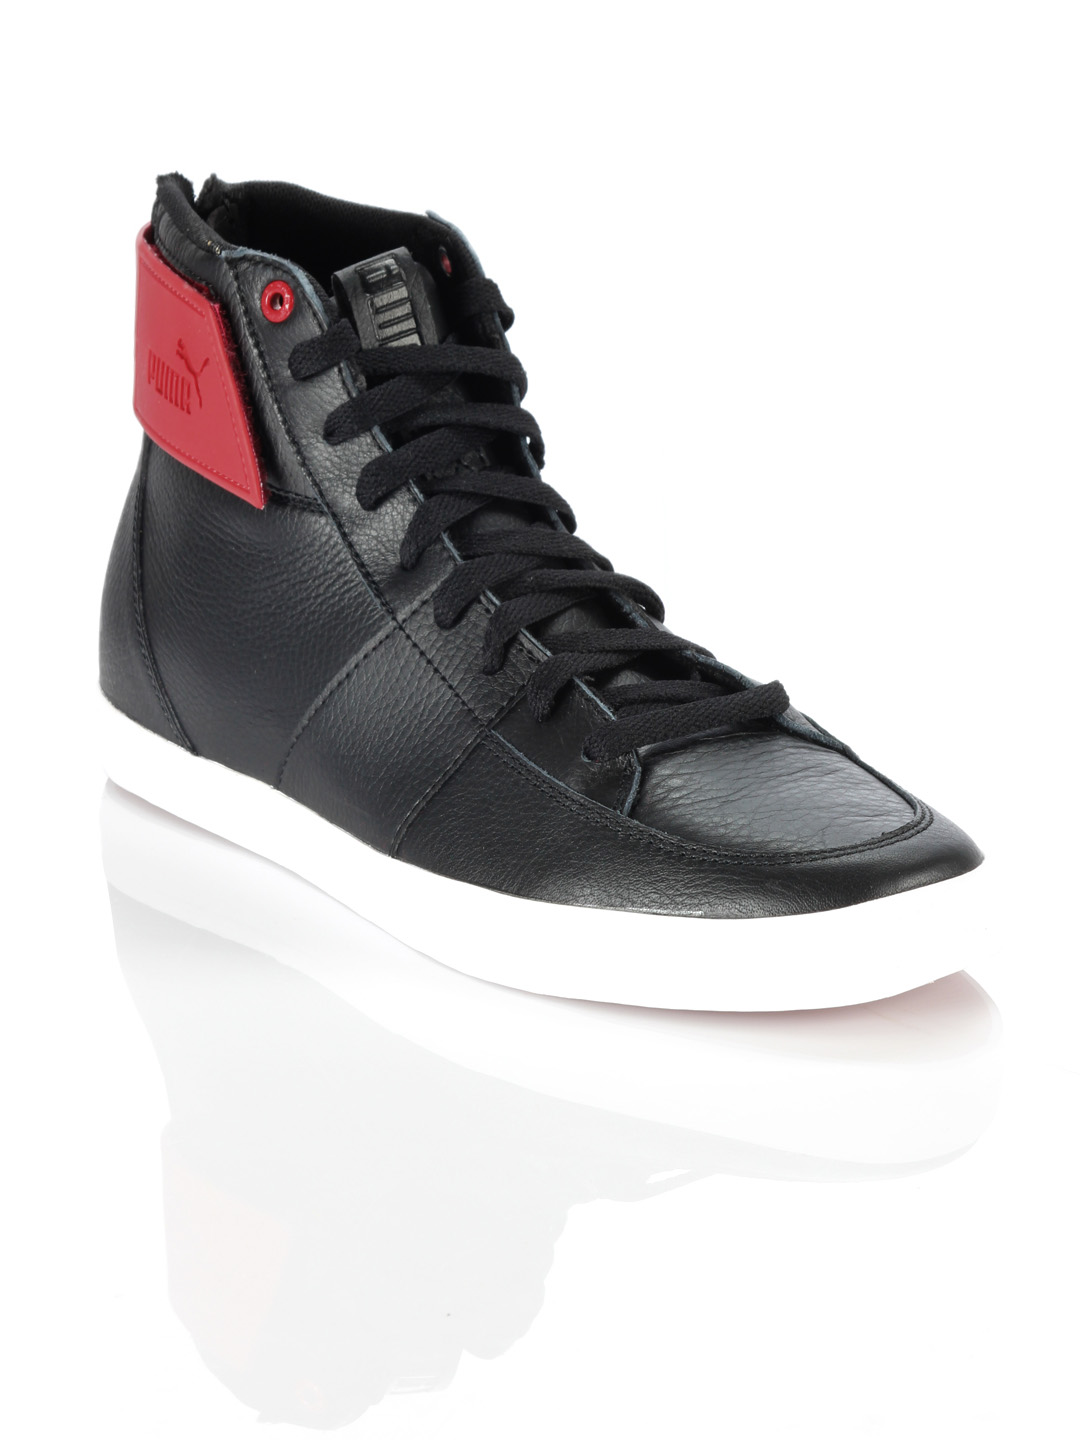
Puma Men EI Vuelo Mid Leather Black Shoes
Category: Footwear / Shoes / Casual Shoes
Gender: Men
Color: Black
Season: Summer 2012
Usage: Casual